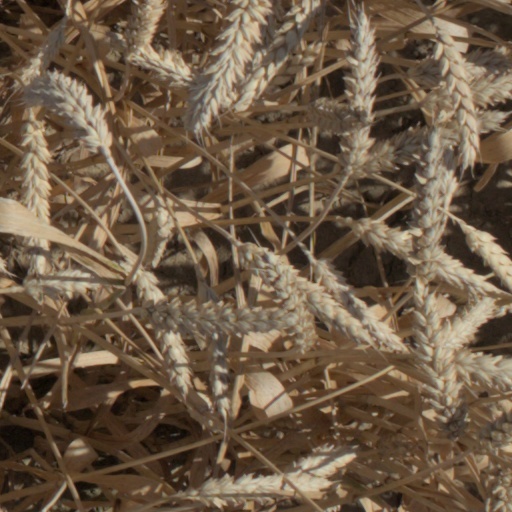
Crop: wheat